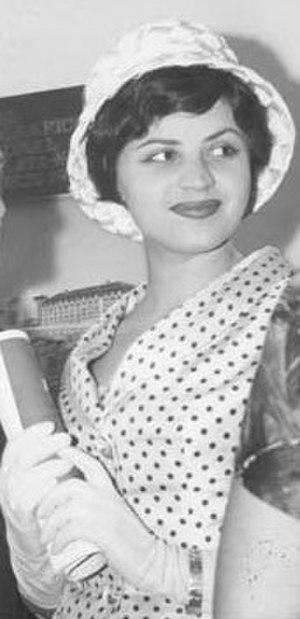
Miss Argentine est un concours de beauté féminine, destiné aux jeunes femmes habitantes et de nationalité argentine.